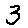
Label: 3